Corn Riots

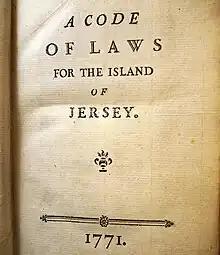
1771 "Code des Lois", an outcome of the revolt

Bentinck became Lieutenant Governor on 15 June 1770 and introduced important reforms. Large political reforms were issued by the Crown in 1771. This represents the Crown's attempt to separate the judiciary from the legislature.